Khufu

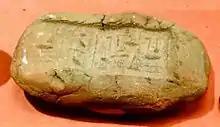
Seal impression of Khufu with the name of his pyramid "Akhet-Khufu"

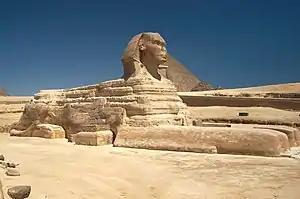
The Great Sphinx of Giza

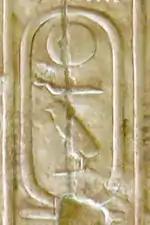
Cartouche name Chefu in the Abydos King List

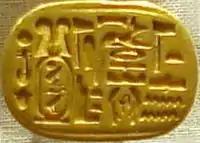
Golden seal ring with the cartouche name of Khufu (Twenty-sixth Dynasty)

The pyramid complex of Khufu was erected in the northeastern section of the plateau of Giza. It is possible that the lack of building space, the lack of local limestone quarries and the loosened ground at Dahshur forced Khufu to move north, away from the pyramid of his predecessor Sneferu. Khufu chose the high end of a natural plateau so that his future pyramid would be widely visible. Khufu decided to call his pyramid "Akhet-Khufu" (meaning "horizon of Khufu").